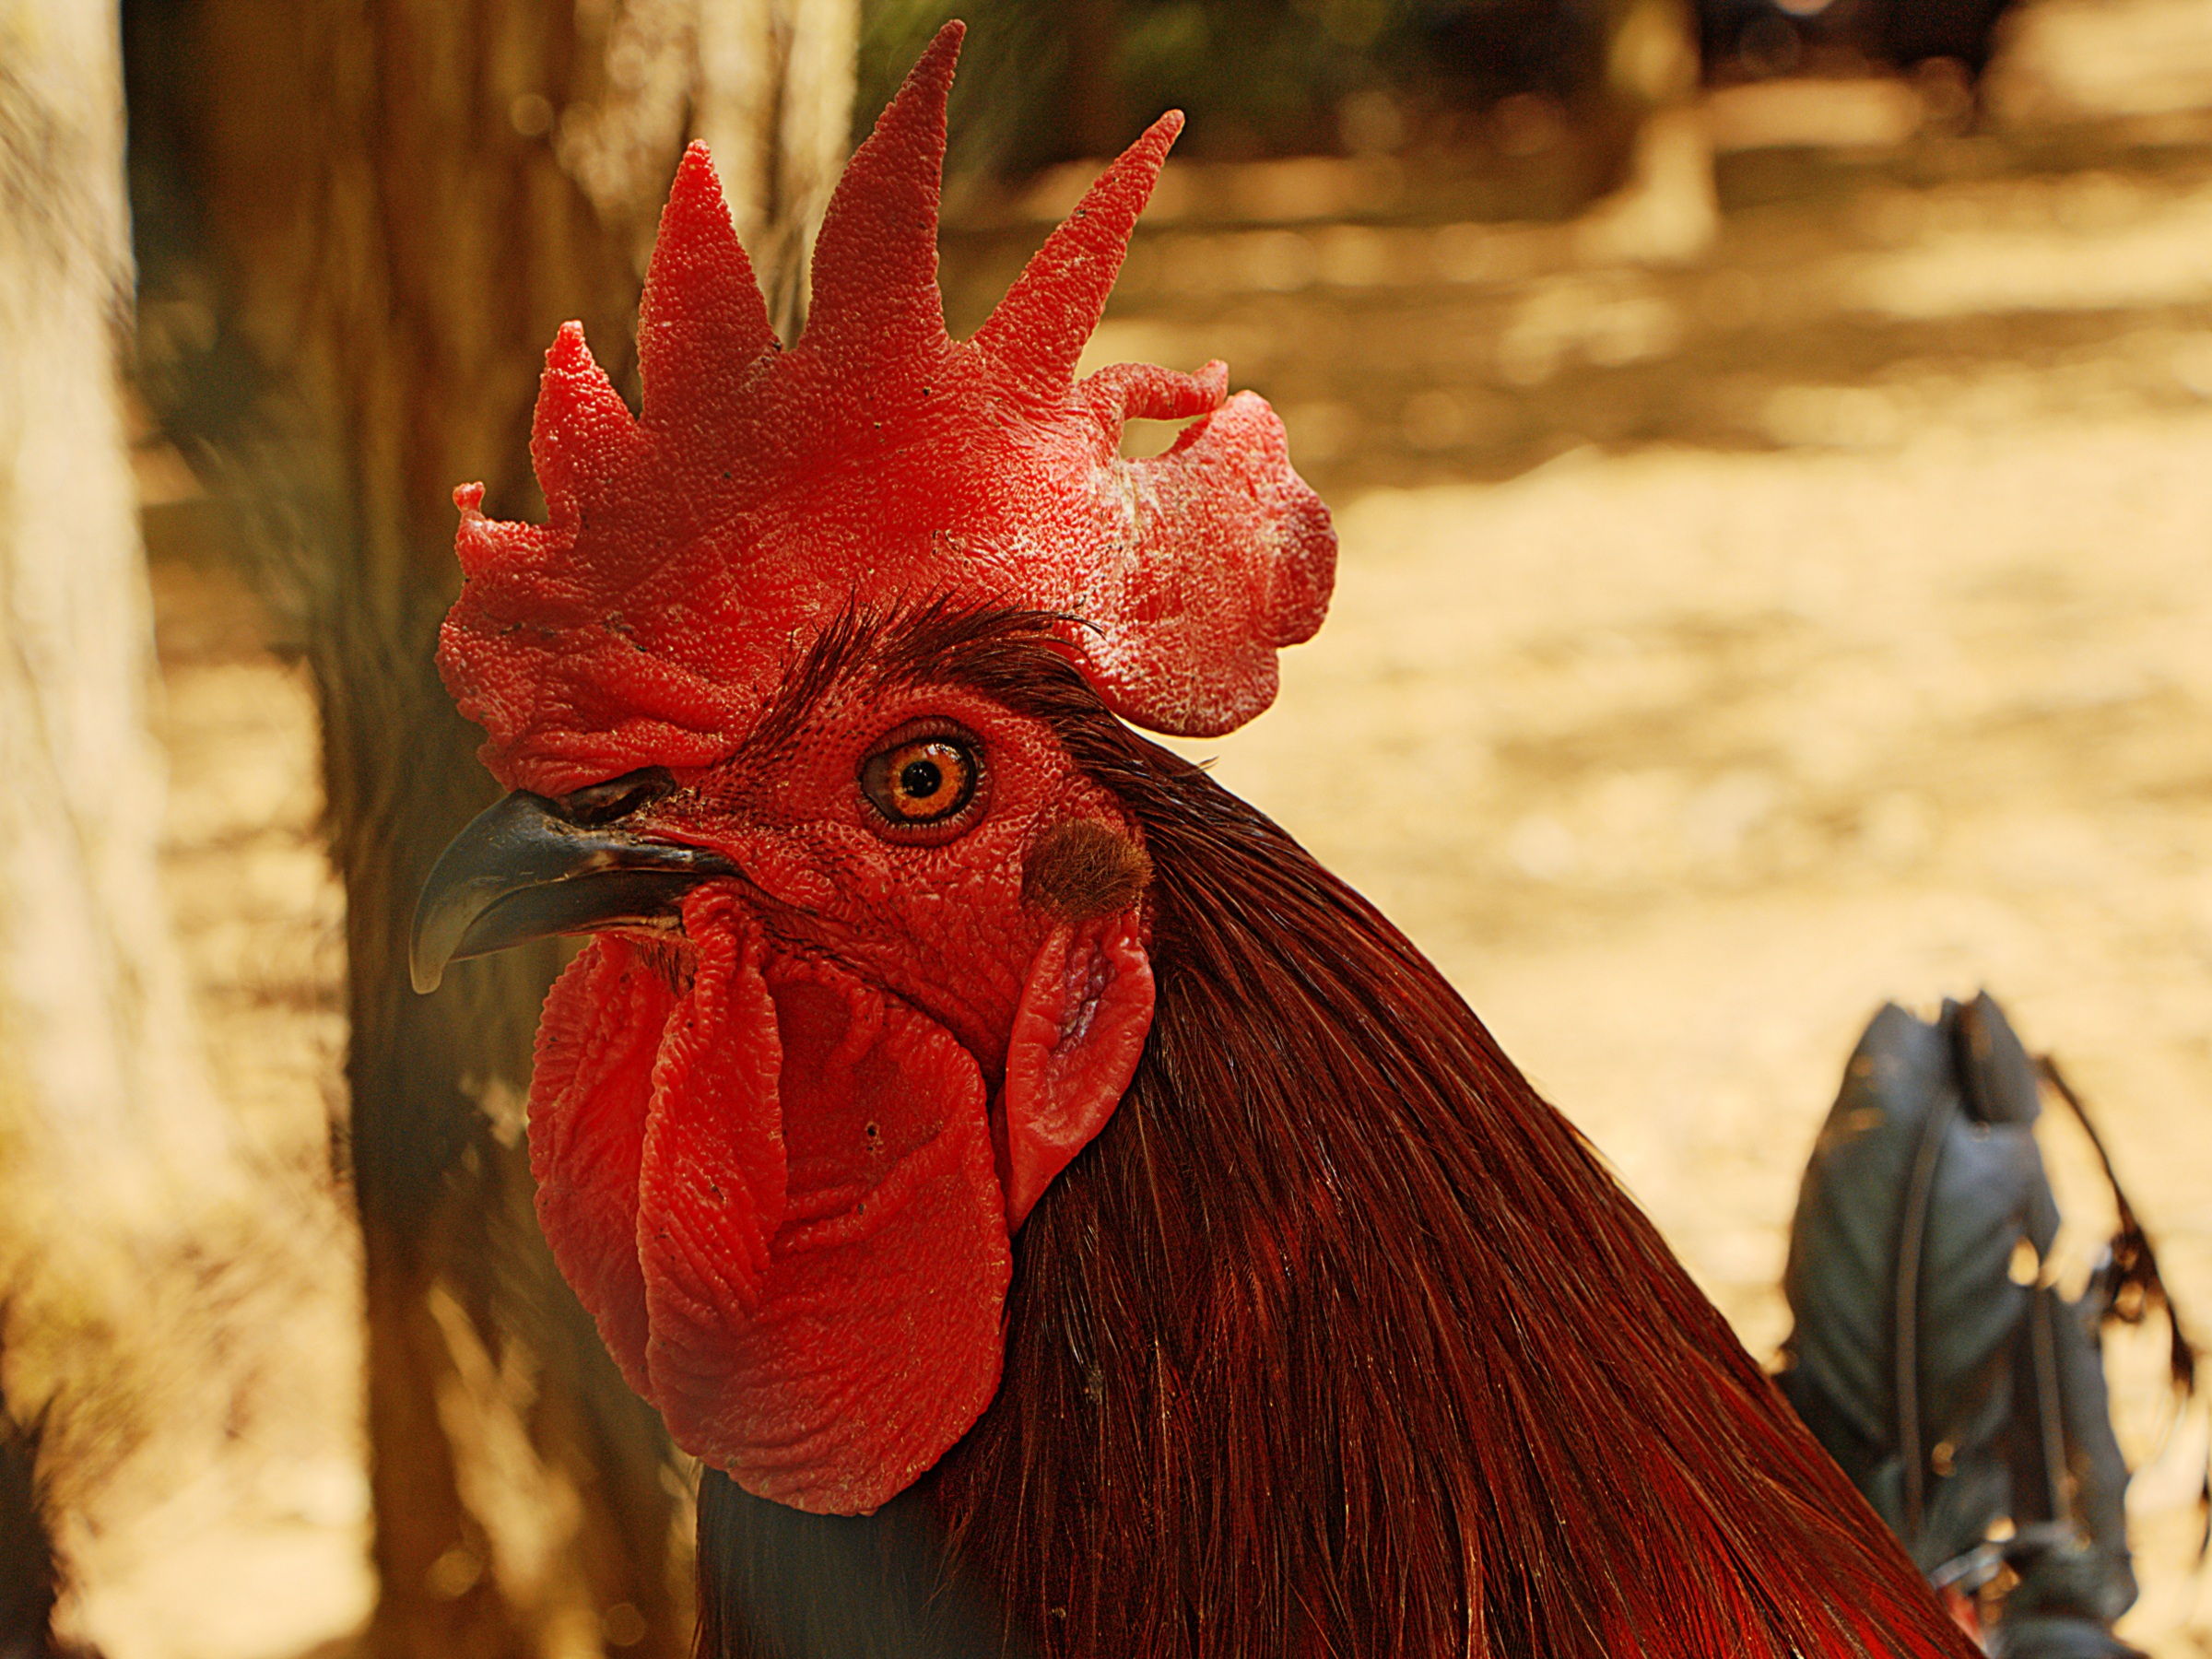
bird, farm, flower, animal, red, color, chicken, rooster, poultry, cock, close up, temple, galliformes, vertebrate, crete, phasianidae, comb